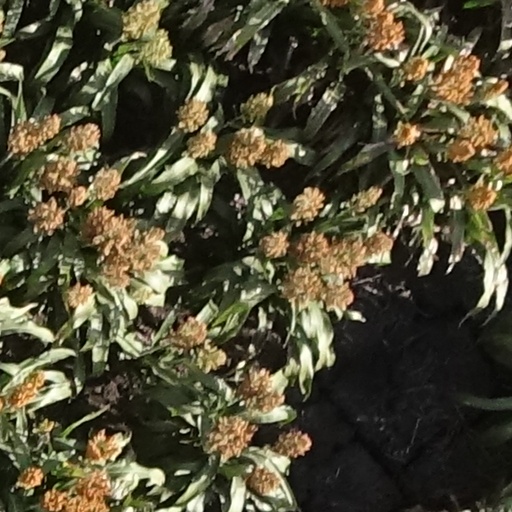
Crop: sorghum